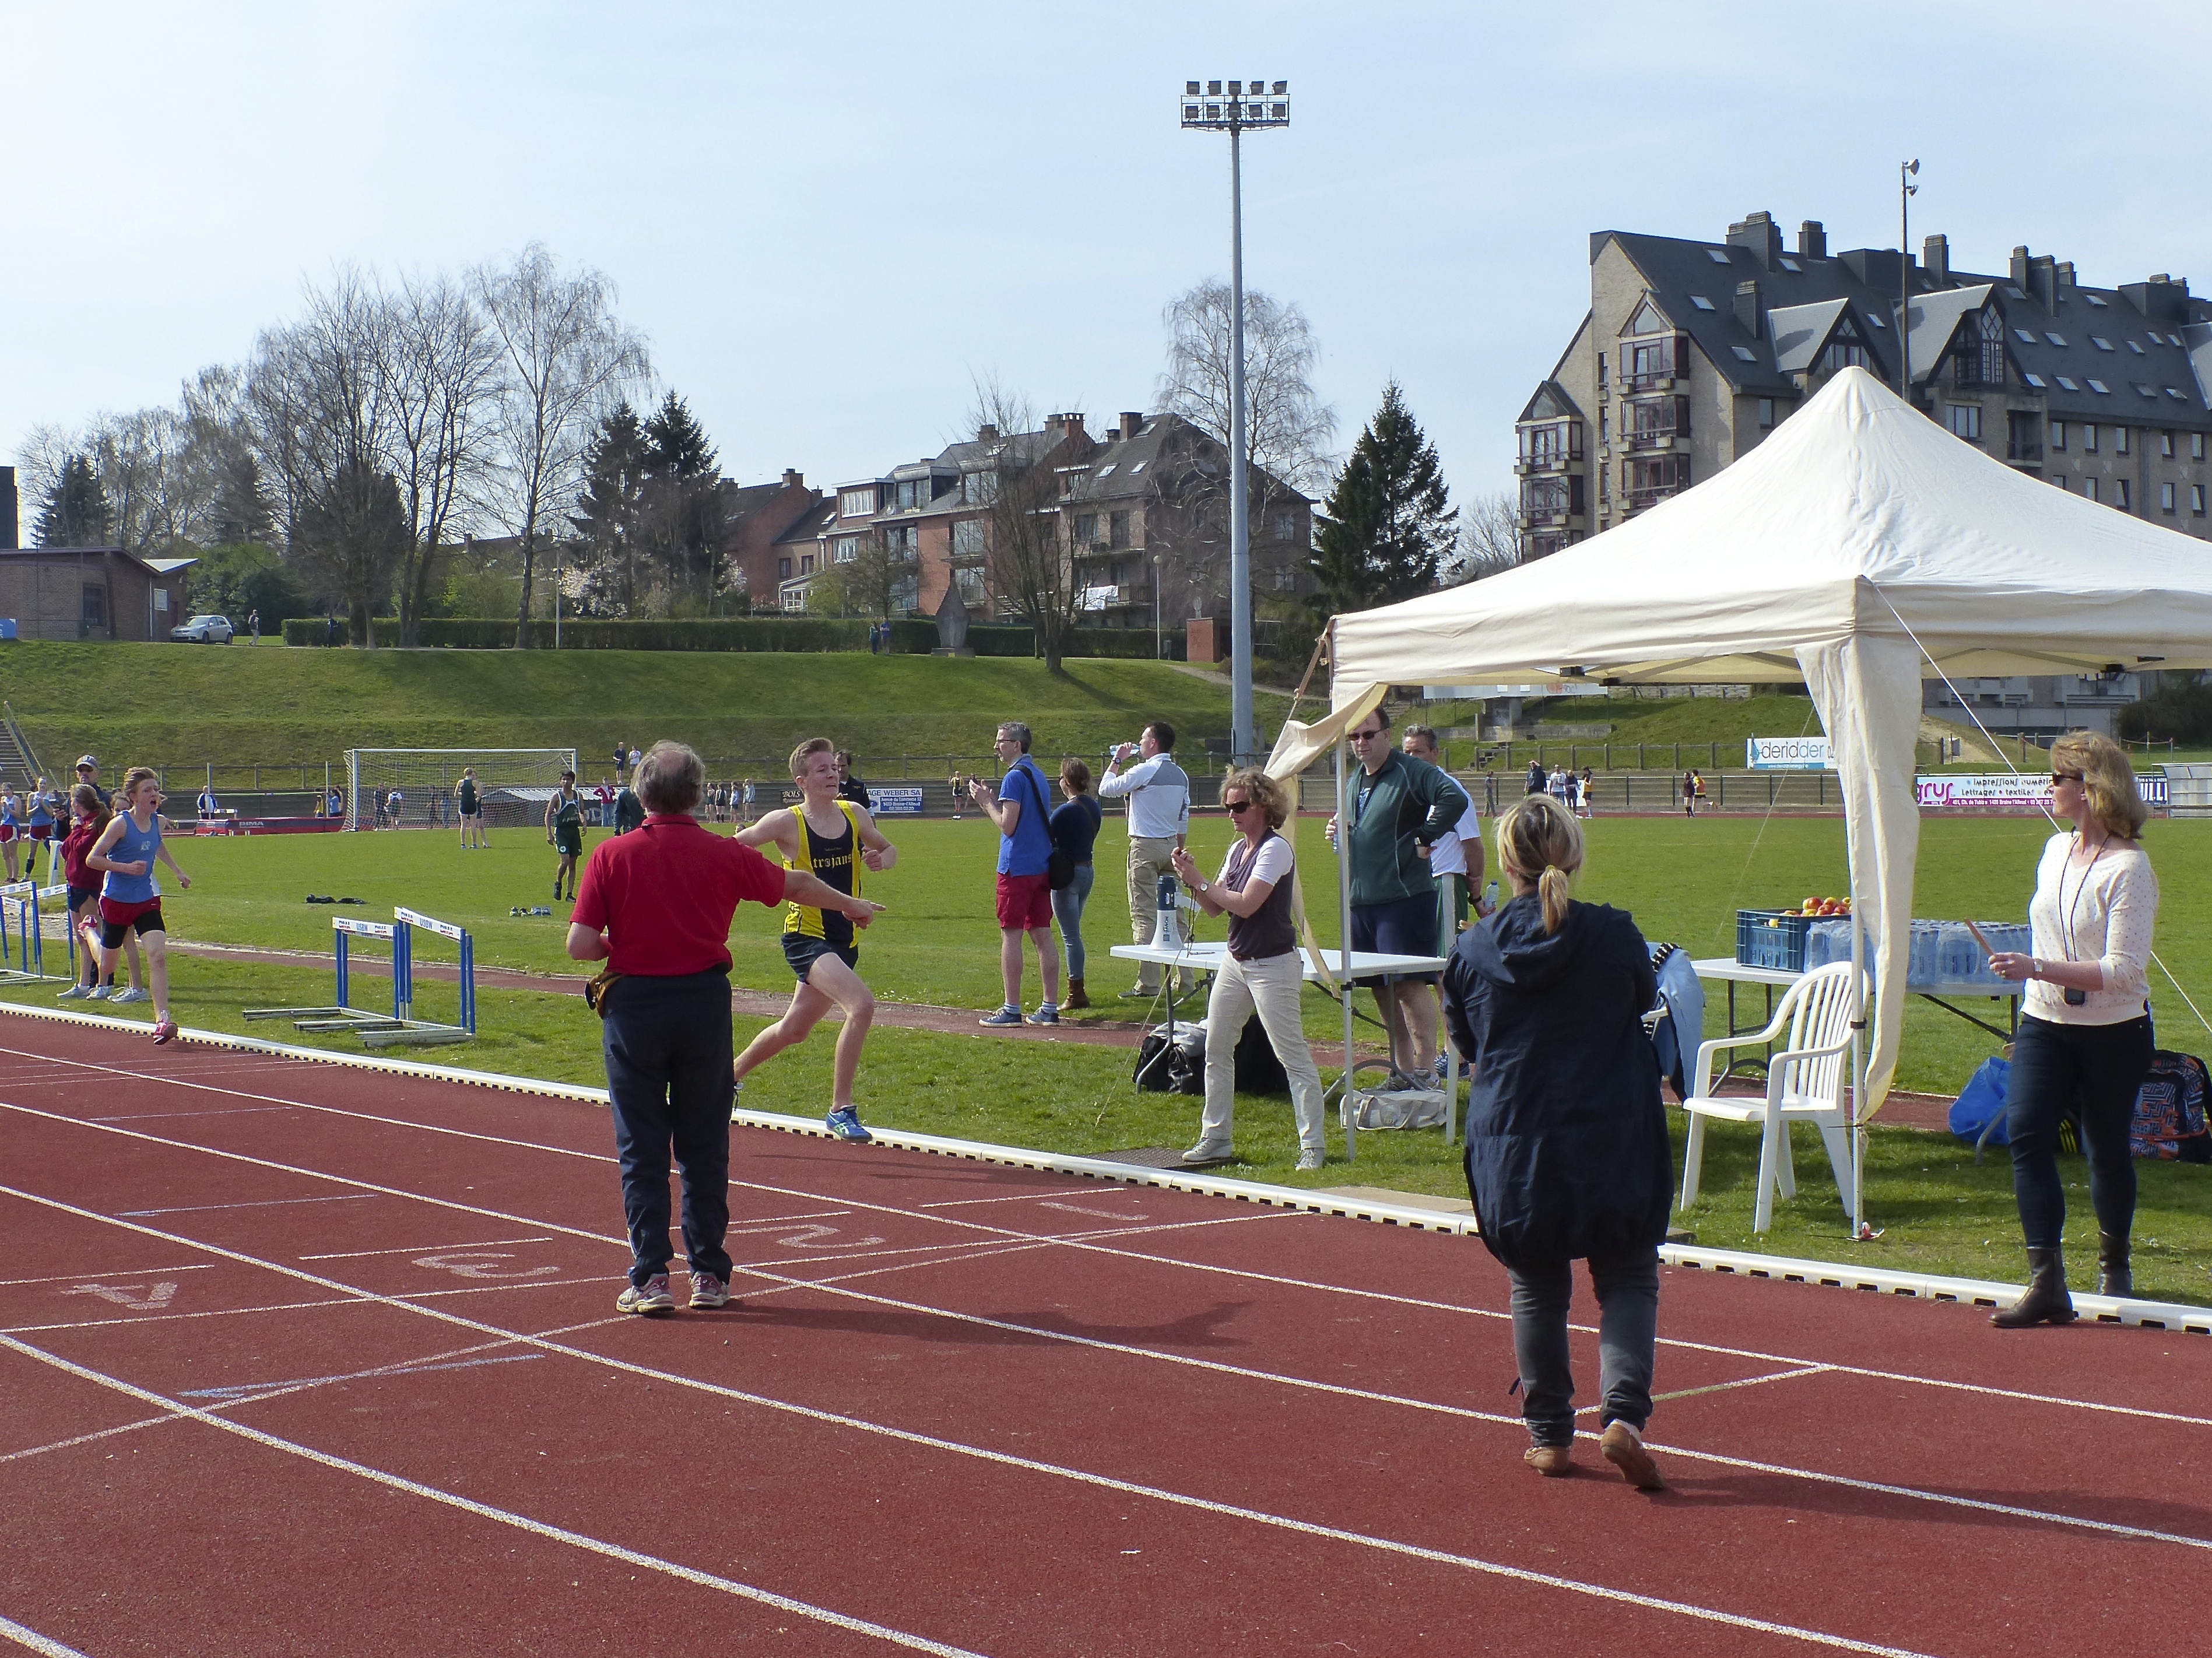
girl, track, sport, boy, running, run, runner, stadium, belgium, race, competition, team, sports, highschool, athletics, meet, waterloo, sprint, trackfield, trackandfield, physical exercise, human action, track and field athletics